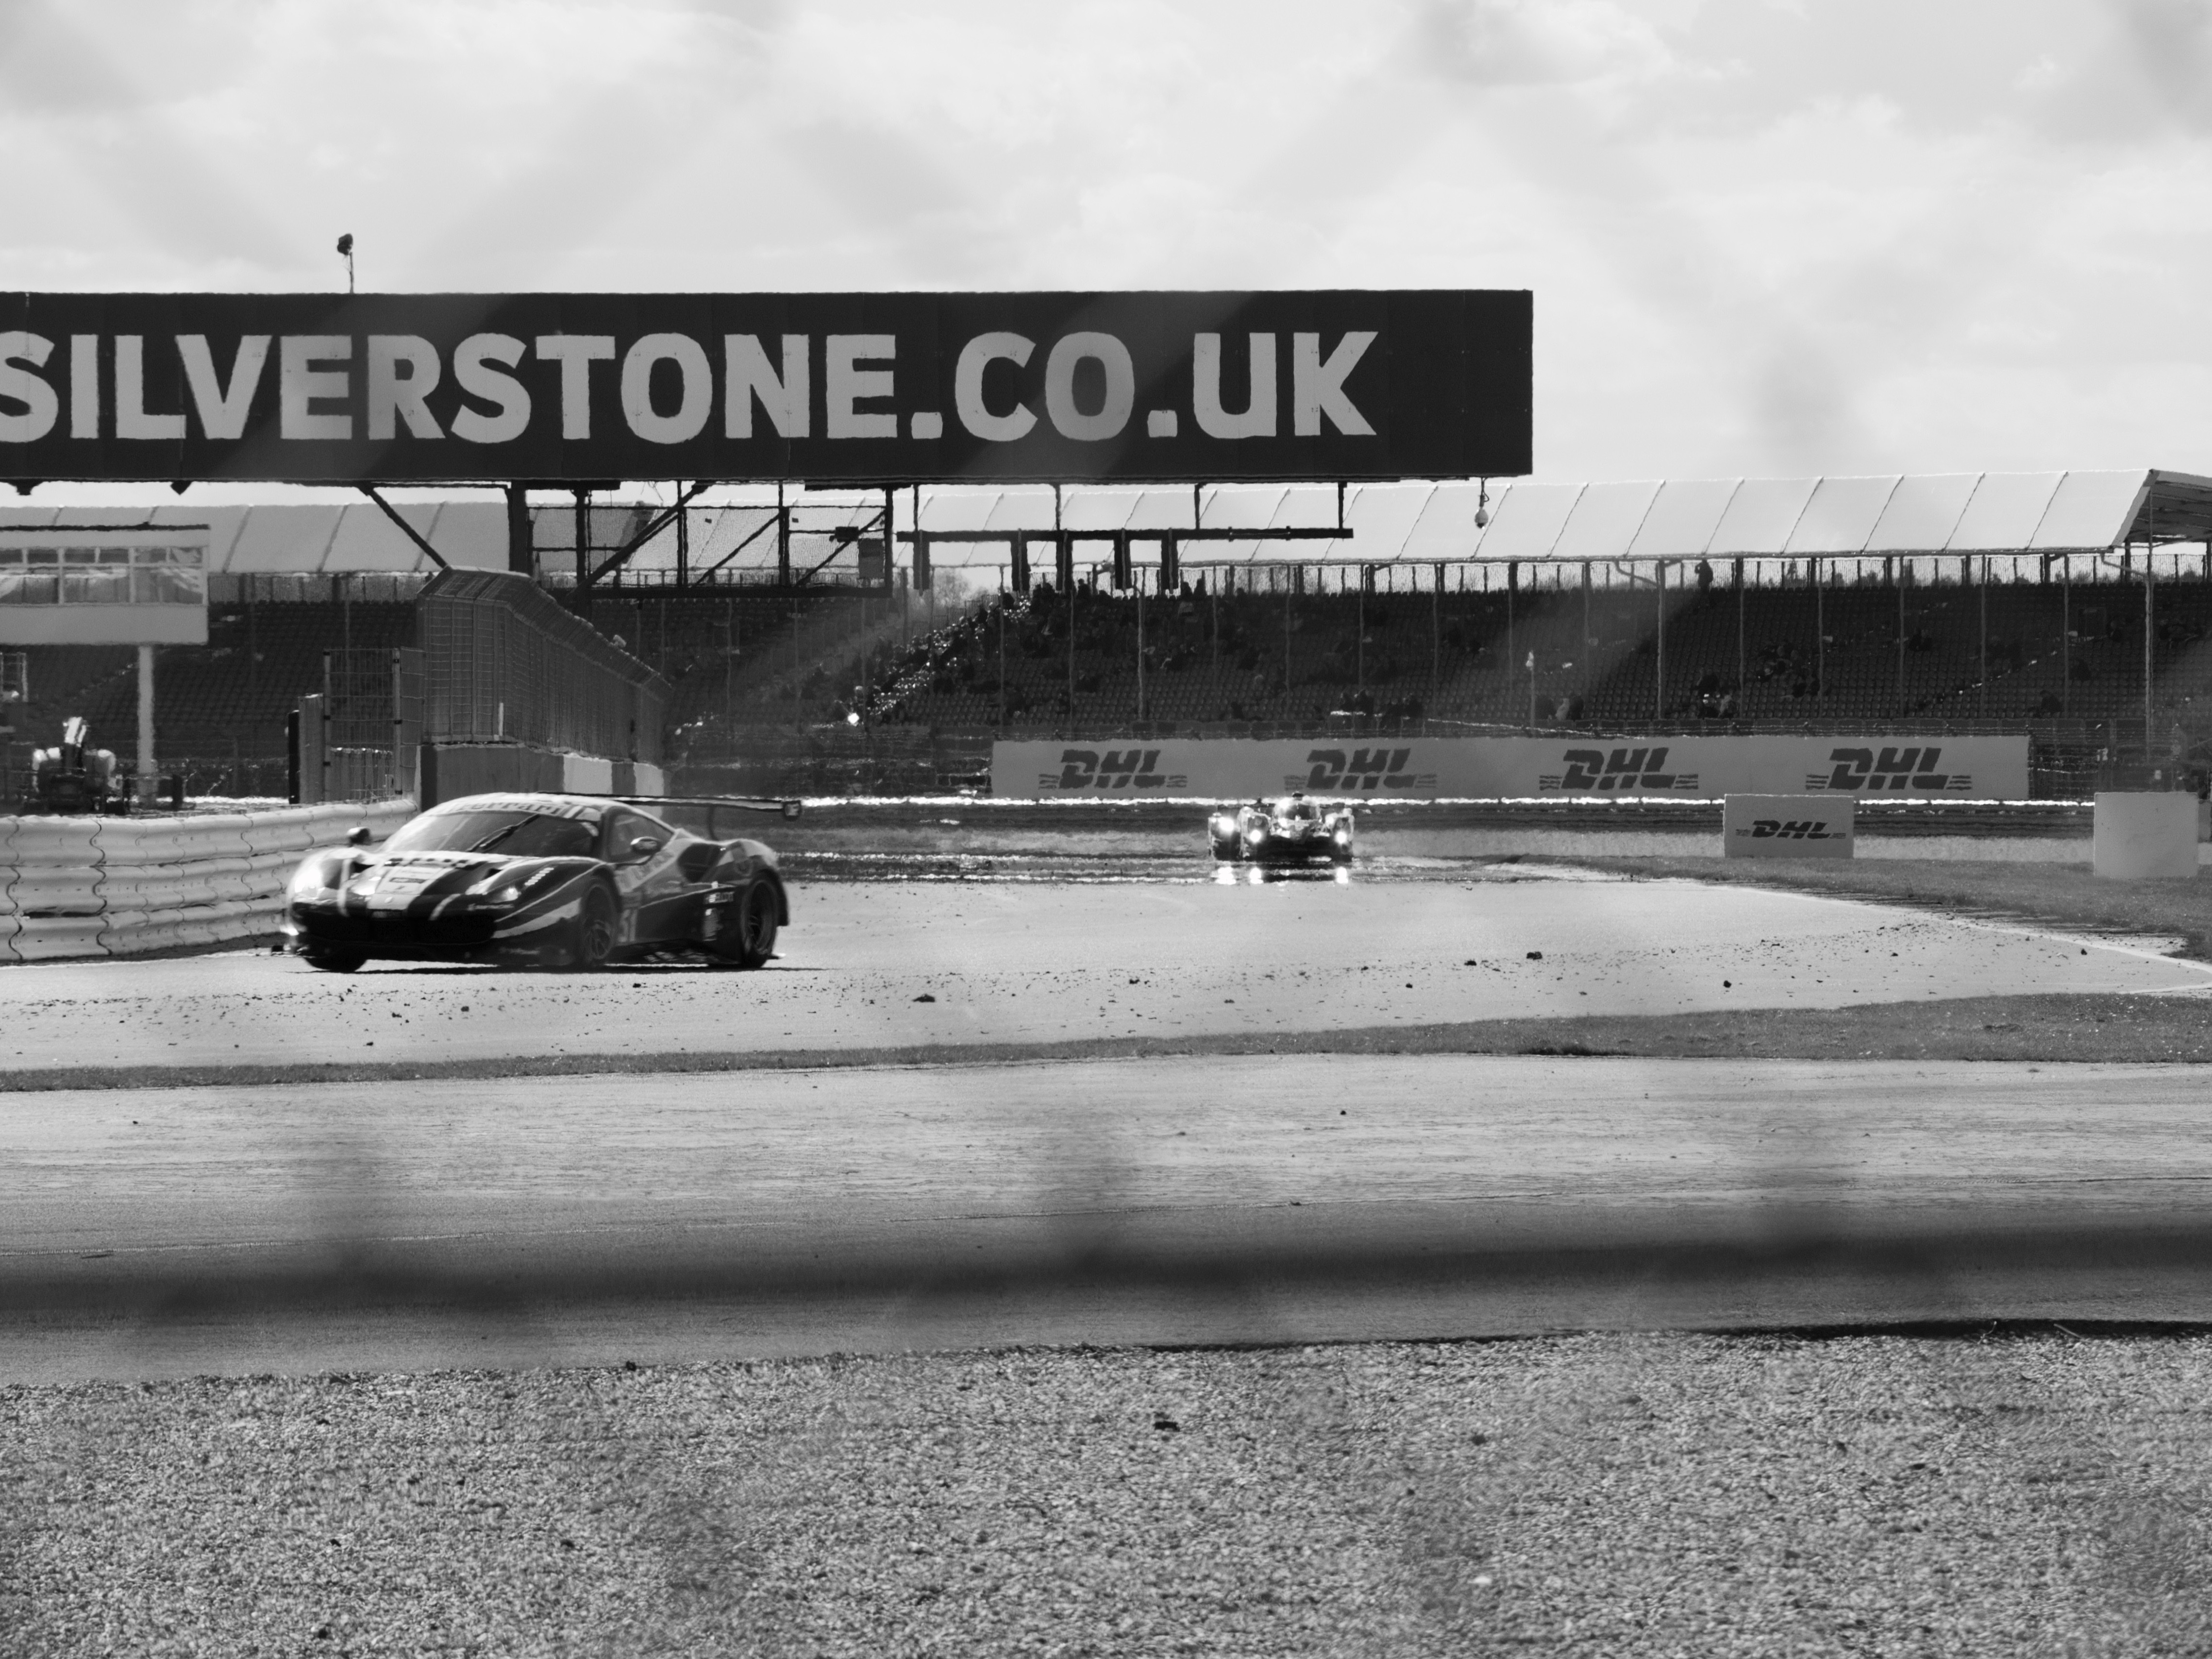
black and white, structure, airplane, aircraft, vehicle, aviation, flight, monochrome, stadium, infrastructure, race track, monochrome photography, atmosphere of earth, sport venue